Wyvern Light Car

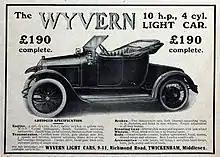
Wyvern Light Car advert in 1913 edition of Cyclecar and Light Car magazine

Wyvern Light Car Co.Ltd. was a British automobile manufacturer which traded from 1913–1914 in Twickenham, then in Middlesex (now a part of London). The cyclecar was powered by a four-cylinder, in-line, 10.53 hp. Chapuis-Dornier engine driving the rear wheels.